The Zookeeper's Wife (film)

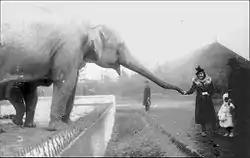
The Warsaw Zoo pictured in 1938, a year before the outbreak of World War II.

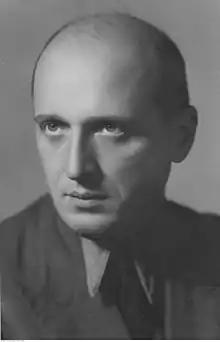
Jan Żabiński, the director and superintendent of the Warsaw Zoo

"The Zookeeper's Wife" is based on Diane Ackerman's non-fiction book of the same name, which relied heavily on the diaries of Antonina Żabińska, published in Poland as "Ludzie i zwierzęta" (translated as: "People and Animals") (1968). In key aspects of historical context, the screenplay follows the story of Antonina and her husband, Jan, closely. Both worked at the Warsaw Zoo. Antonina helped her husband who was the director of the zoo. Animals were part of their family's life, and the devastation that resulted from the attack on Warsaw and the subsequent pillaging of the zoo is well documented. The actions of Lutz Heck and his animal breeding experiments were also a matter of historical record, although the intimate relationship of the protagonist, Antonina, and the antagonist, Heck, is exaggerated. However, the defiance of Nazi occupation and ultimately, the rescue of over 300 Jews from the Warsaw Ghetto were depicted accurately. The contributions and participation of the Żabinski children, Ryszard and Teresa (credited as Theresa in the film) were also correctly portrayed.